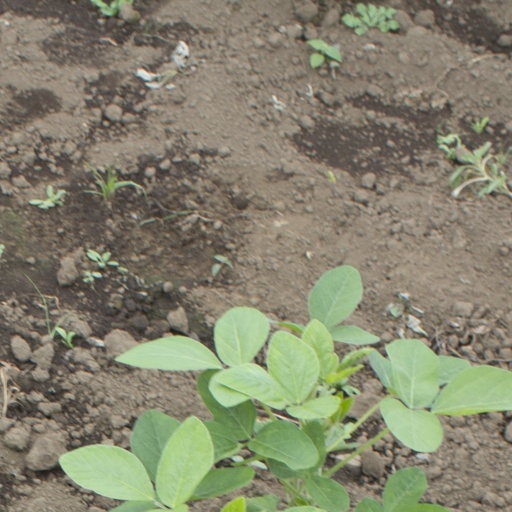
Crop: soybean